Destroyer

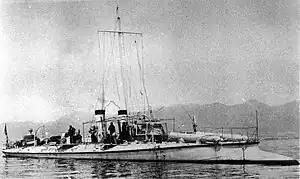
The Imperial Japanese Navy's "Kotaka" (1887)

The emergence and development of the destroyer was related to the invention of the self-propelled torpedo in the 1860s. A navy now had the potential to destroy a superior enemy battle fleet using steam launches to fire torpedoes. Cheap, fast boats armed with torpedoes called torpedo boats were built and became a threat to large capital ships near enemy coasts. The first seagoing vessel designed to launch the self-propelled Whitehead torpedo was the 33-ton in 1876. She was armed with two drop collars to launch these weapons; these were replaced in 1879 by a single torpedo tube in the bow. By the 1880s, the type had evolved into small ships of 50–100 tons, fast enough to evade enemy picket boats.